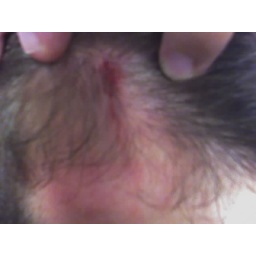
banged my head on the cabinet in the men's bathroom